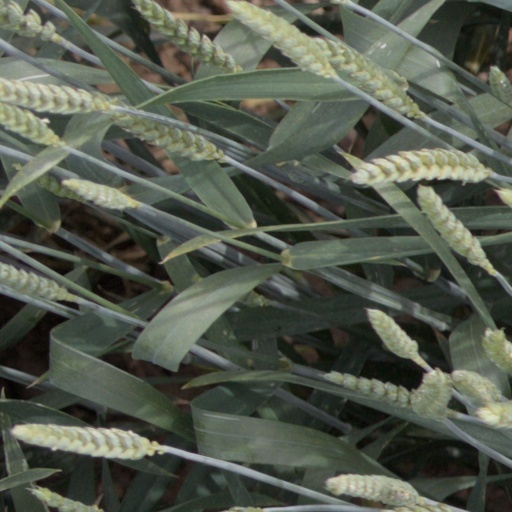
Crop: wheat